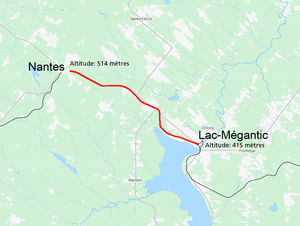
L’accident ferroviaire de Lac-Mégantic s'est produit le 6 juillet 2013 à 1 h 14 heure locale à Lac-Mégantic, une municipalité de la région de l'Estrie, au Québec. Le déraillement d'un convoi à la dérive de 72 wagons-citernes contenant 7,7 millions de litres de pétrole brut léger a provoqué des explosions et un incendie qui ont détruit, dans le centre-ville, une quarantaine d'édifices dans une zone de 2 km², tuant 47 personnes. Deux mille autres personnes ont dû être évacuées de leur domicile. La tragédie du 6 juillet 2013 à Lac-Mégantic est le pire incident de l’histoire du Canada impliquant des liquides inflammables. Le ministère des transports du Canada a estimé tous les dommages à environ 1,5 milliard de dollars canadiens en date du 20 mai 2015.